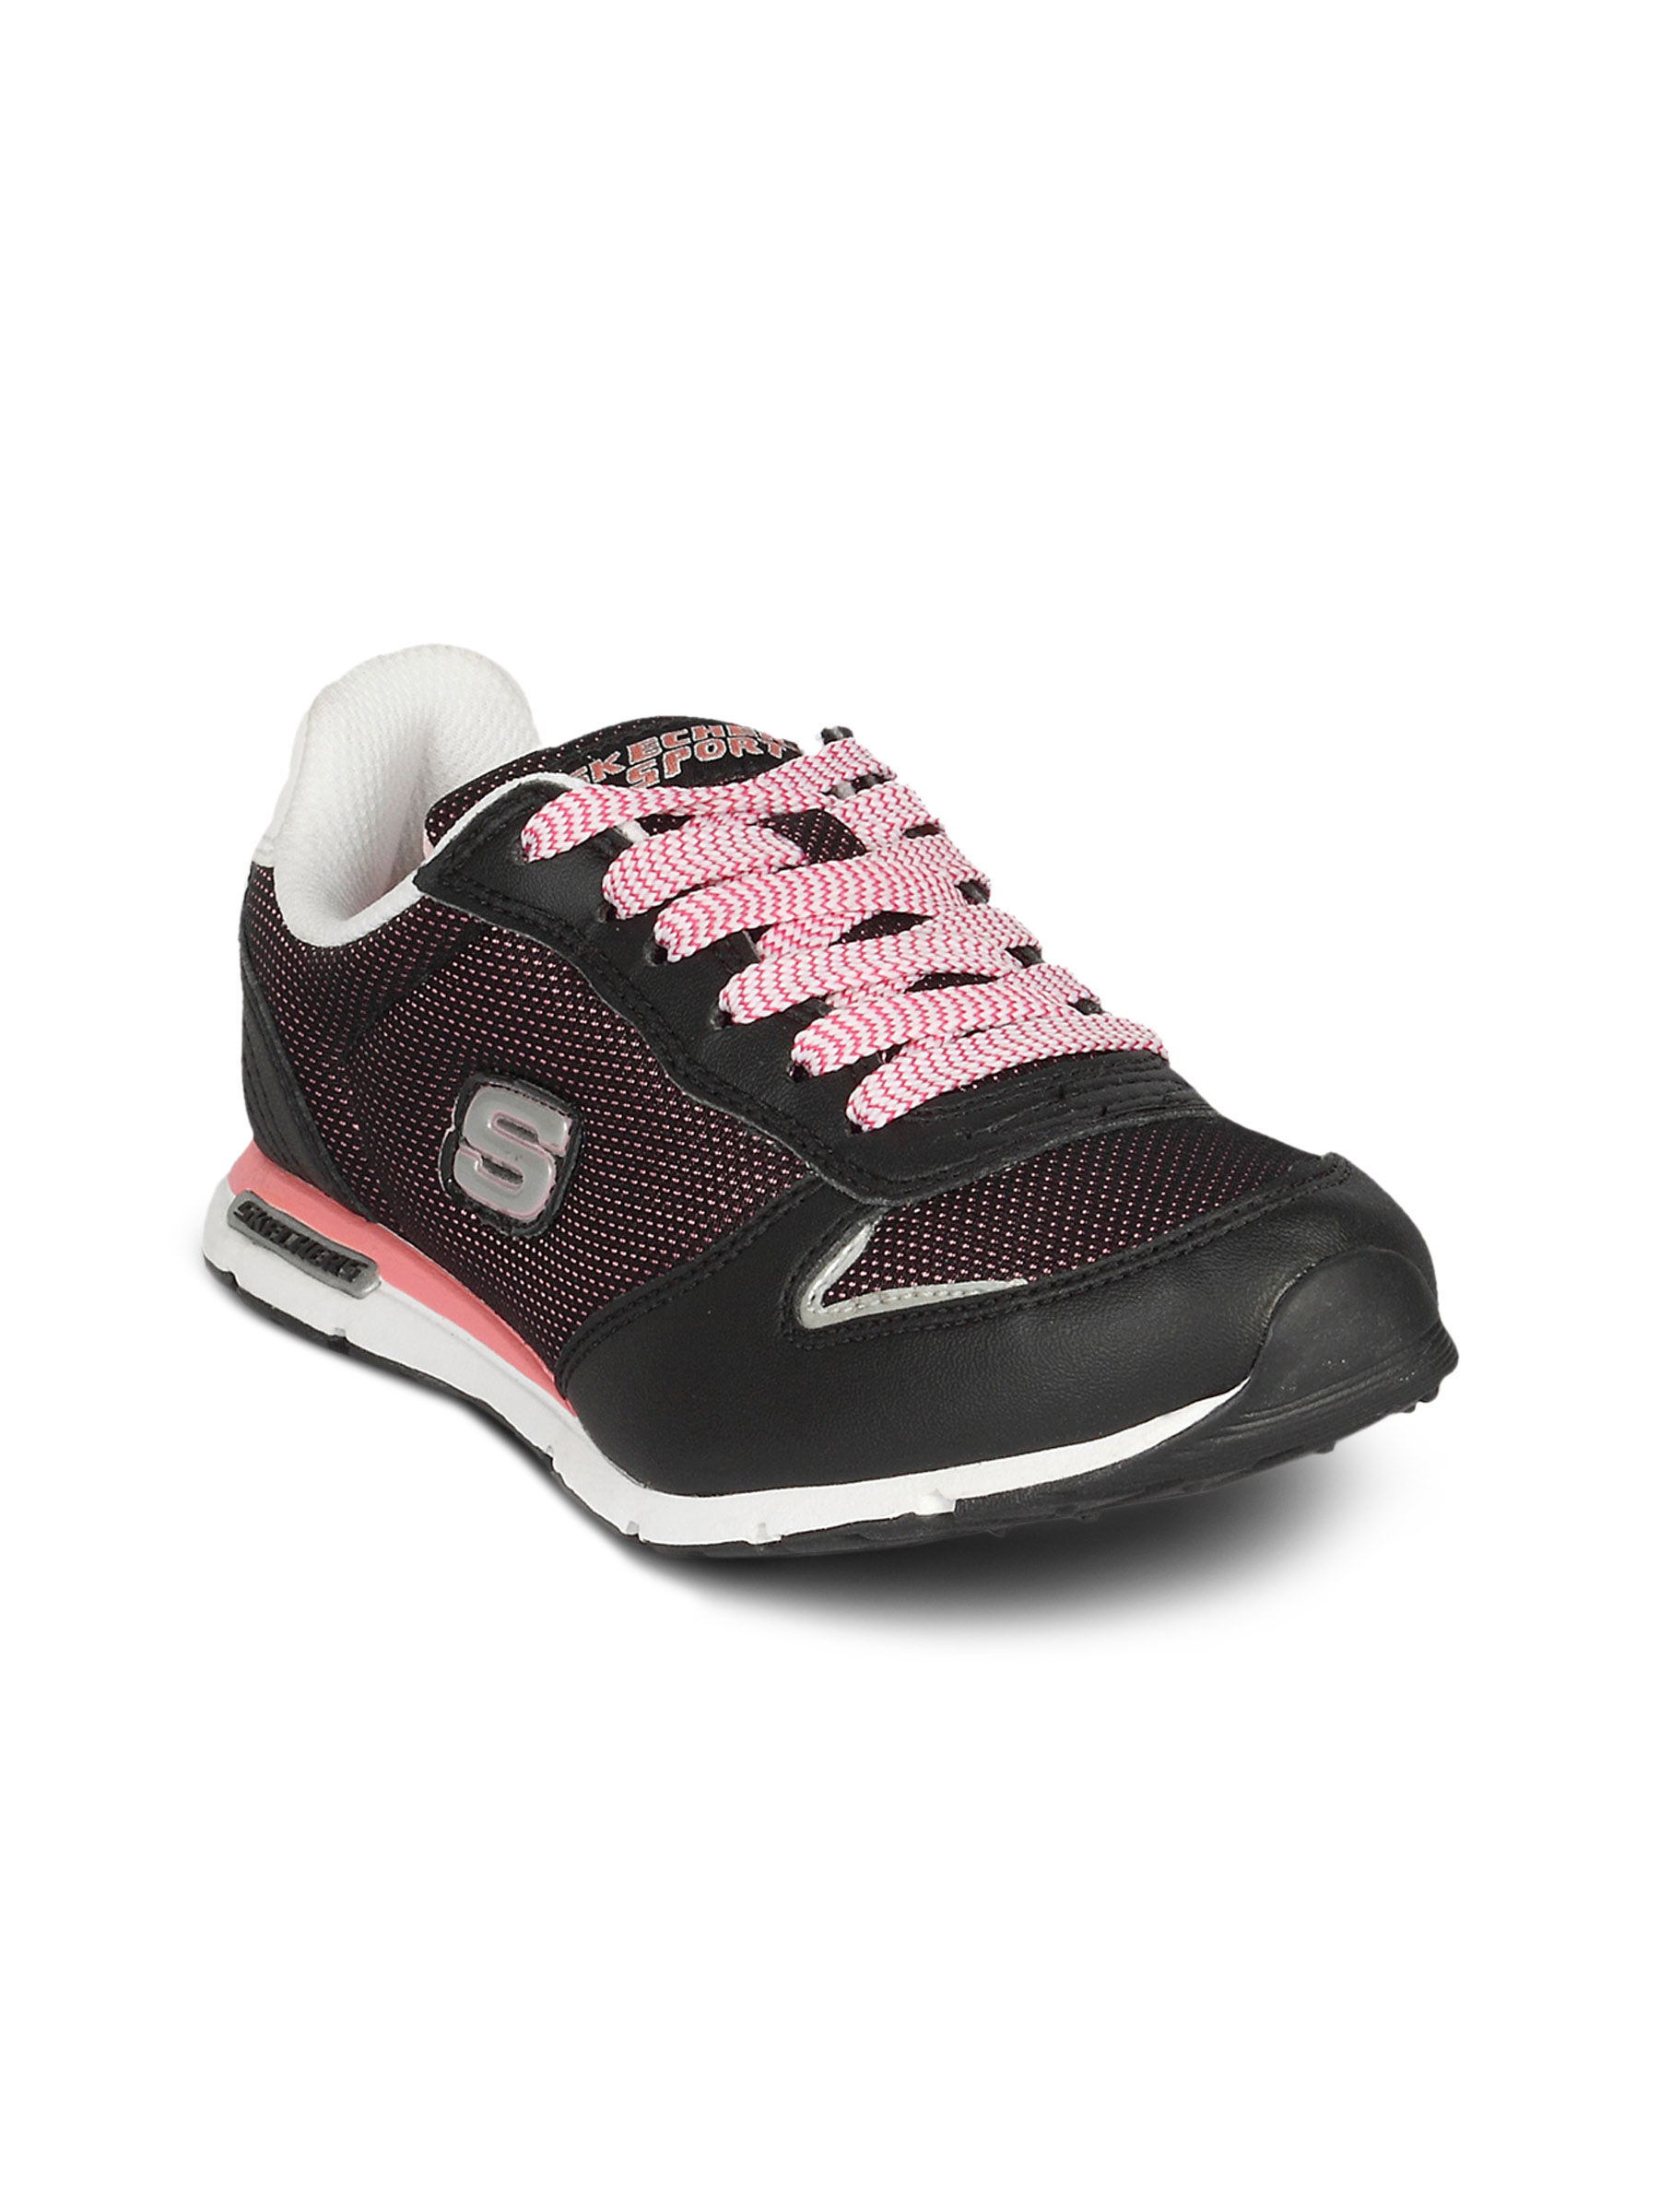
Skechers Women Black & Pink Shoes
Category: Footwear / Shoes / Casual Shoes
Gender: Women
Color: Black
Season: Winter 2015
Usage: Casual